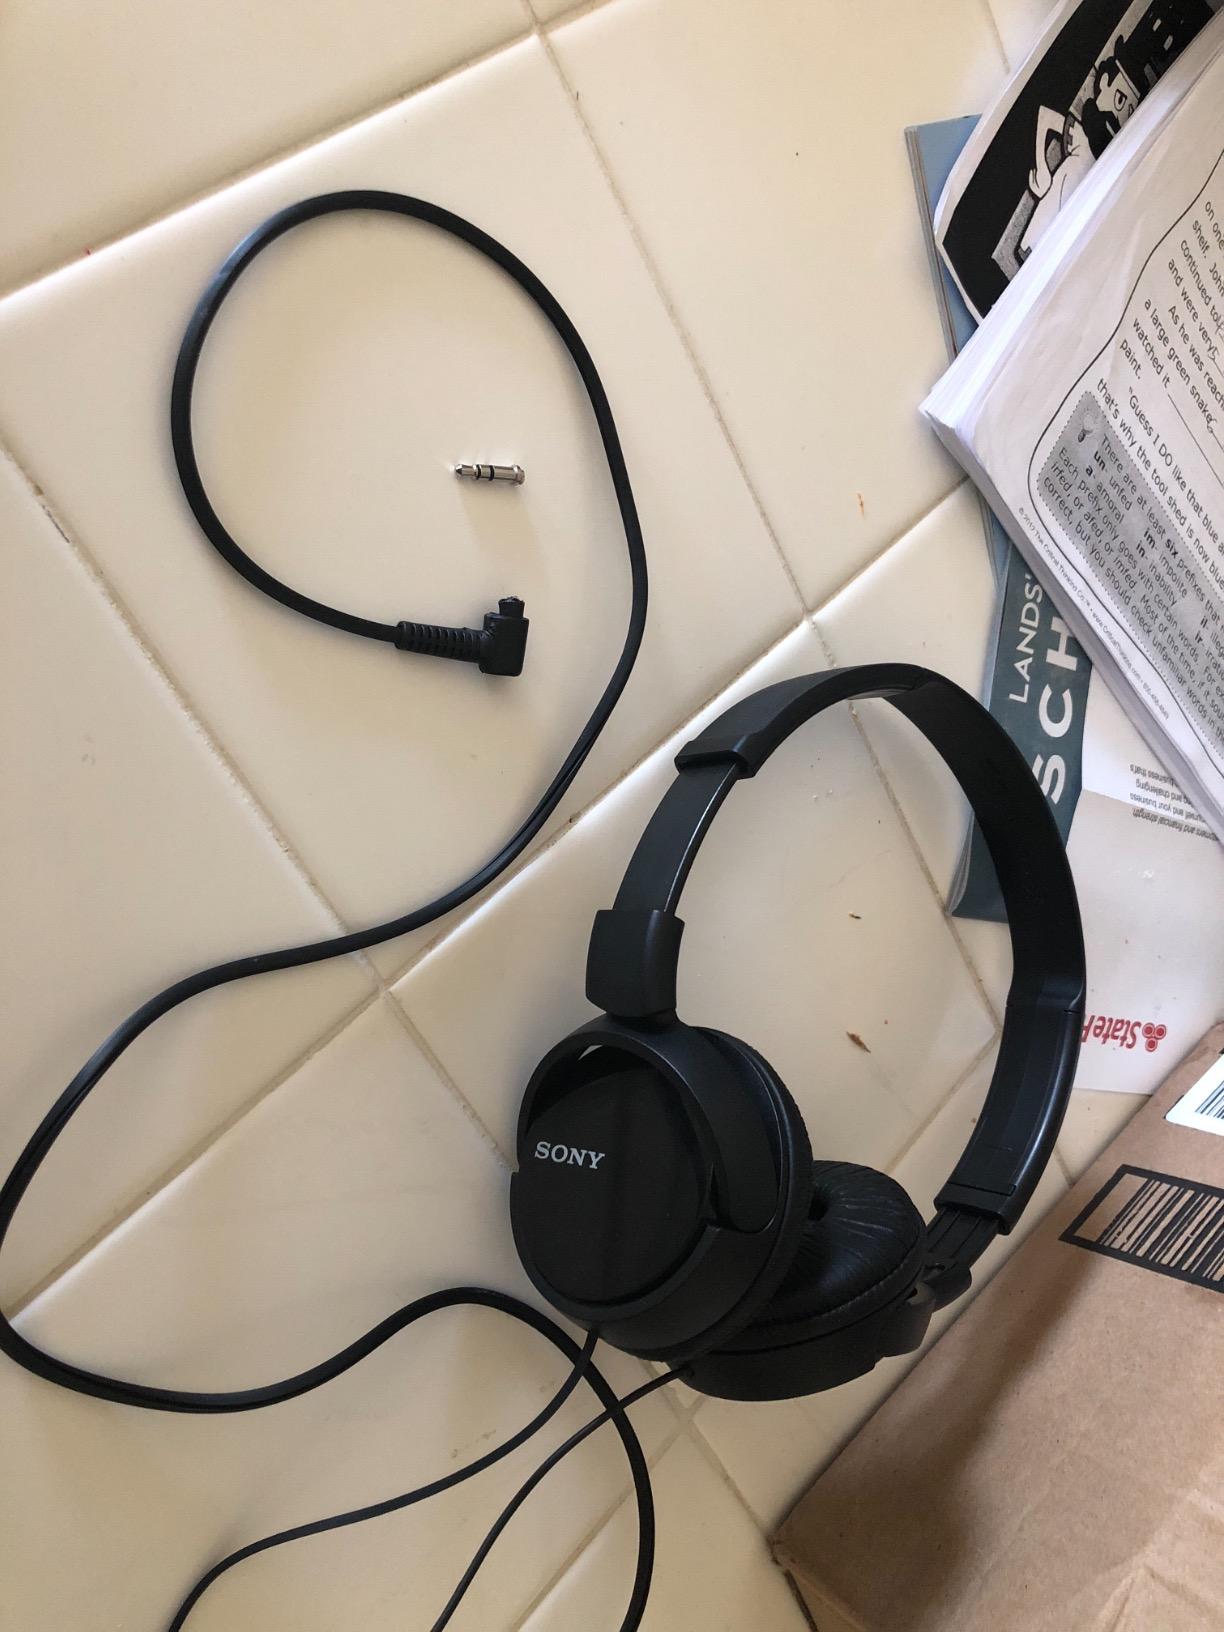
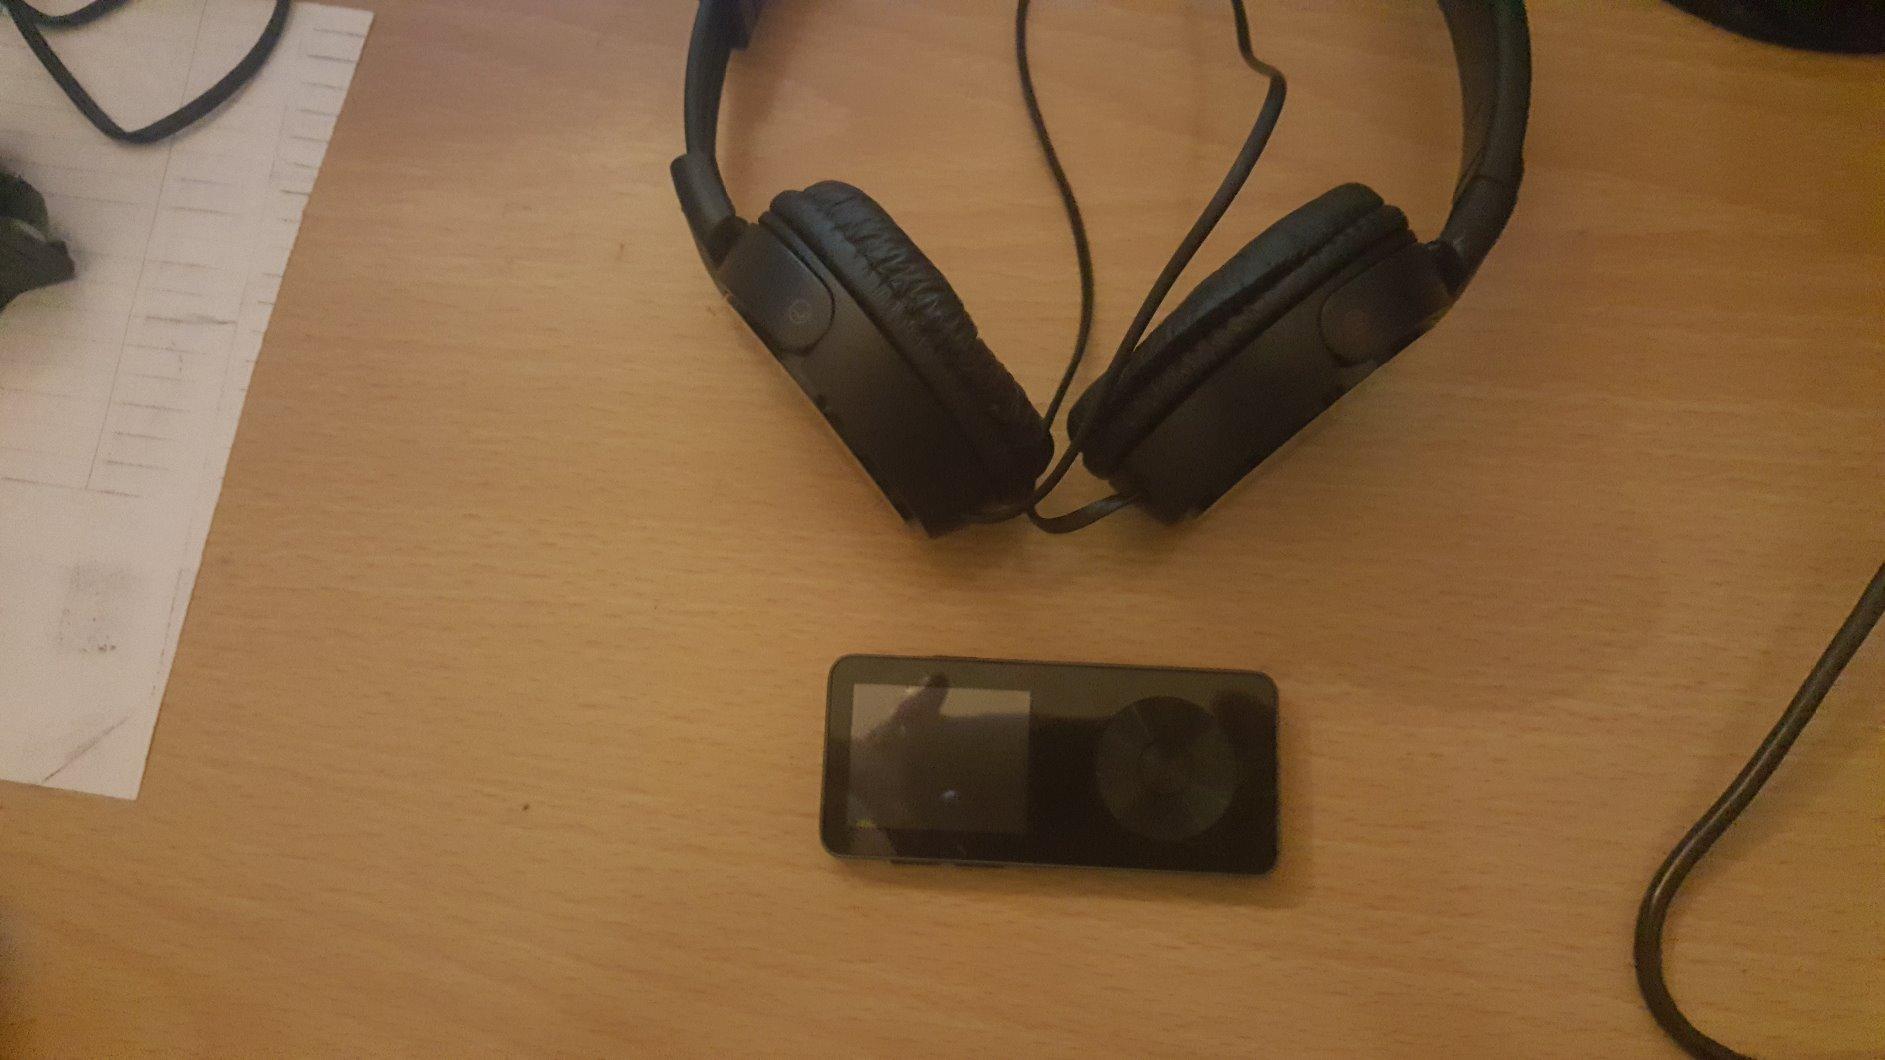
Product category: headphones
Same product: yes